The Cambridge Grammar of the English Language

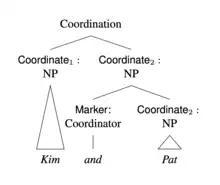
Tree diagram for "Kim and Pat" in the style of "The Cambridge Grammar of the English Language"

Along with the above, "CamGEL" includes the category of coordination, which is neither lexical nor, lacking a head, phrasal. The structure of the coordination is taken to be two or more coordinates with the last coordinate typically including a coordinator in marker function as in the tree "Kim and Pat".